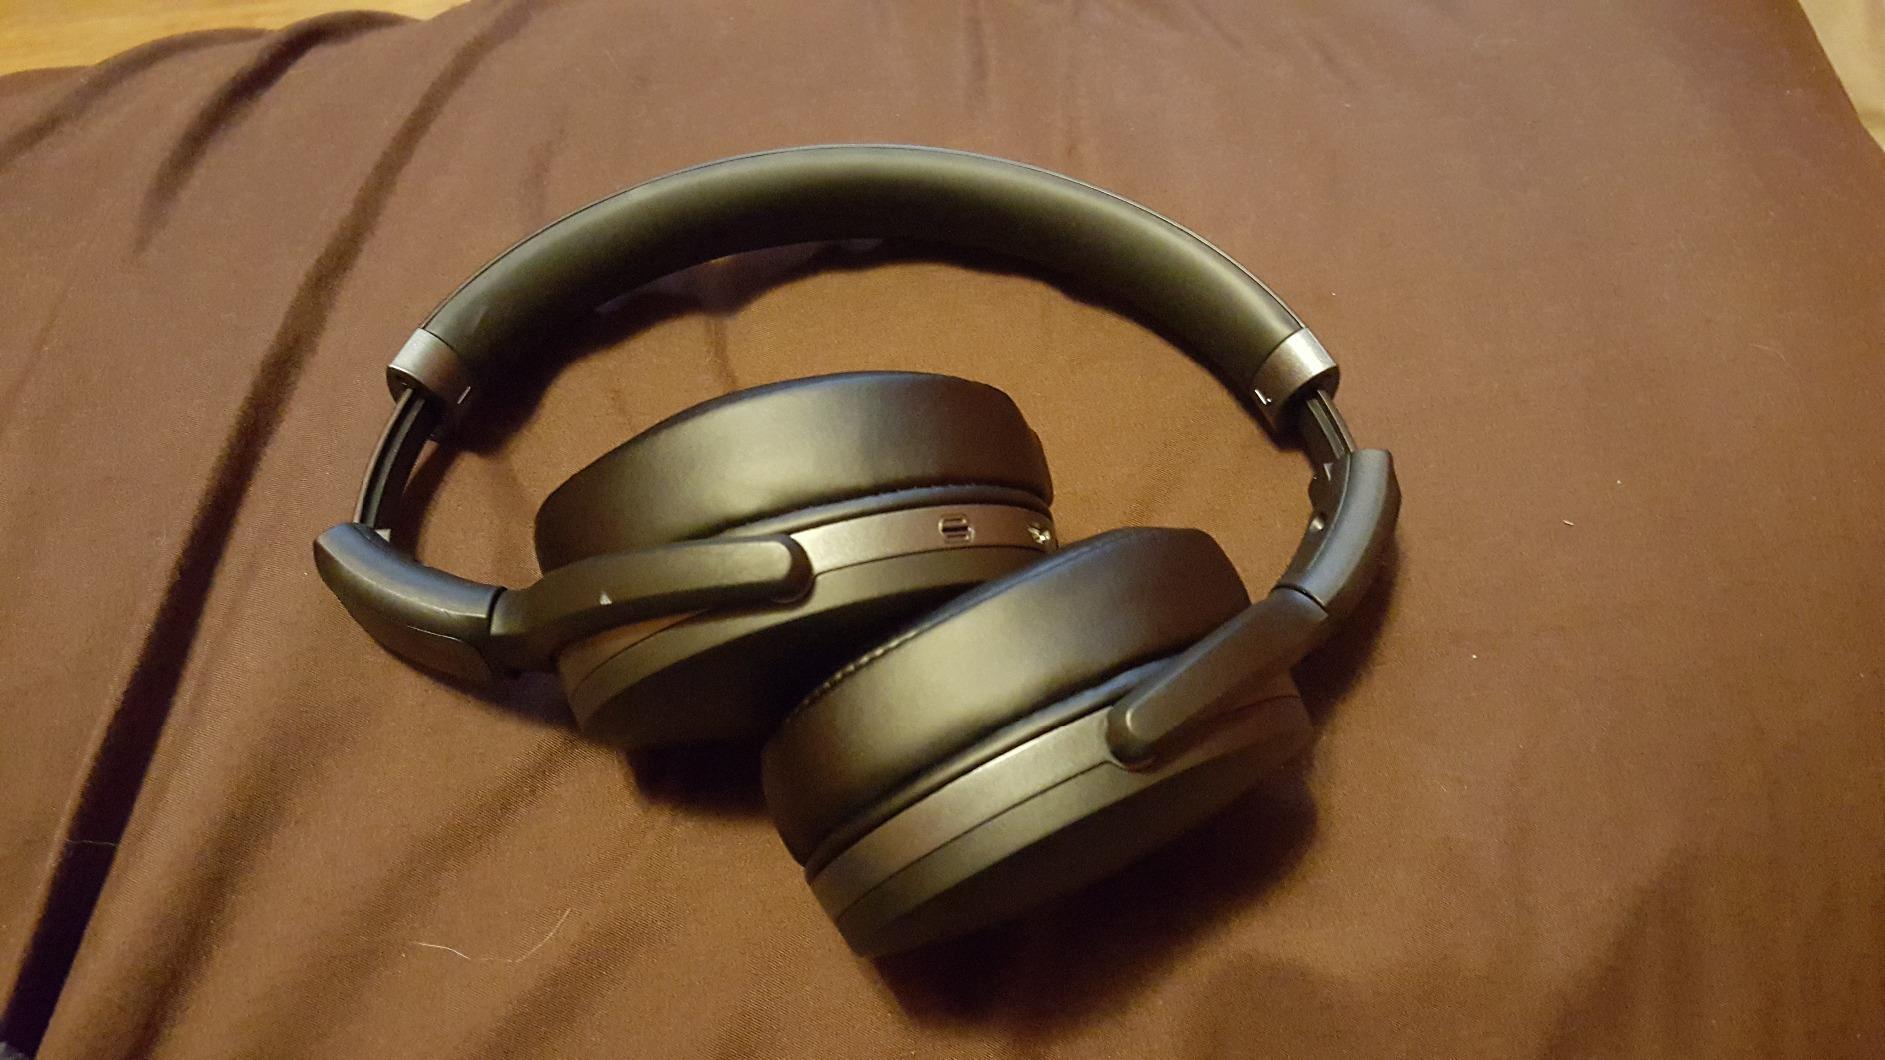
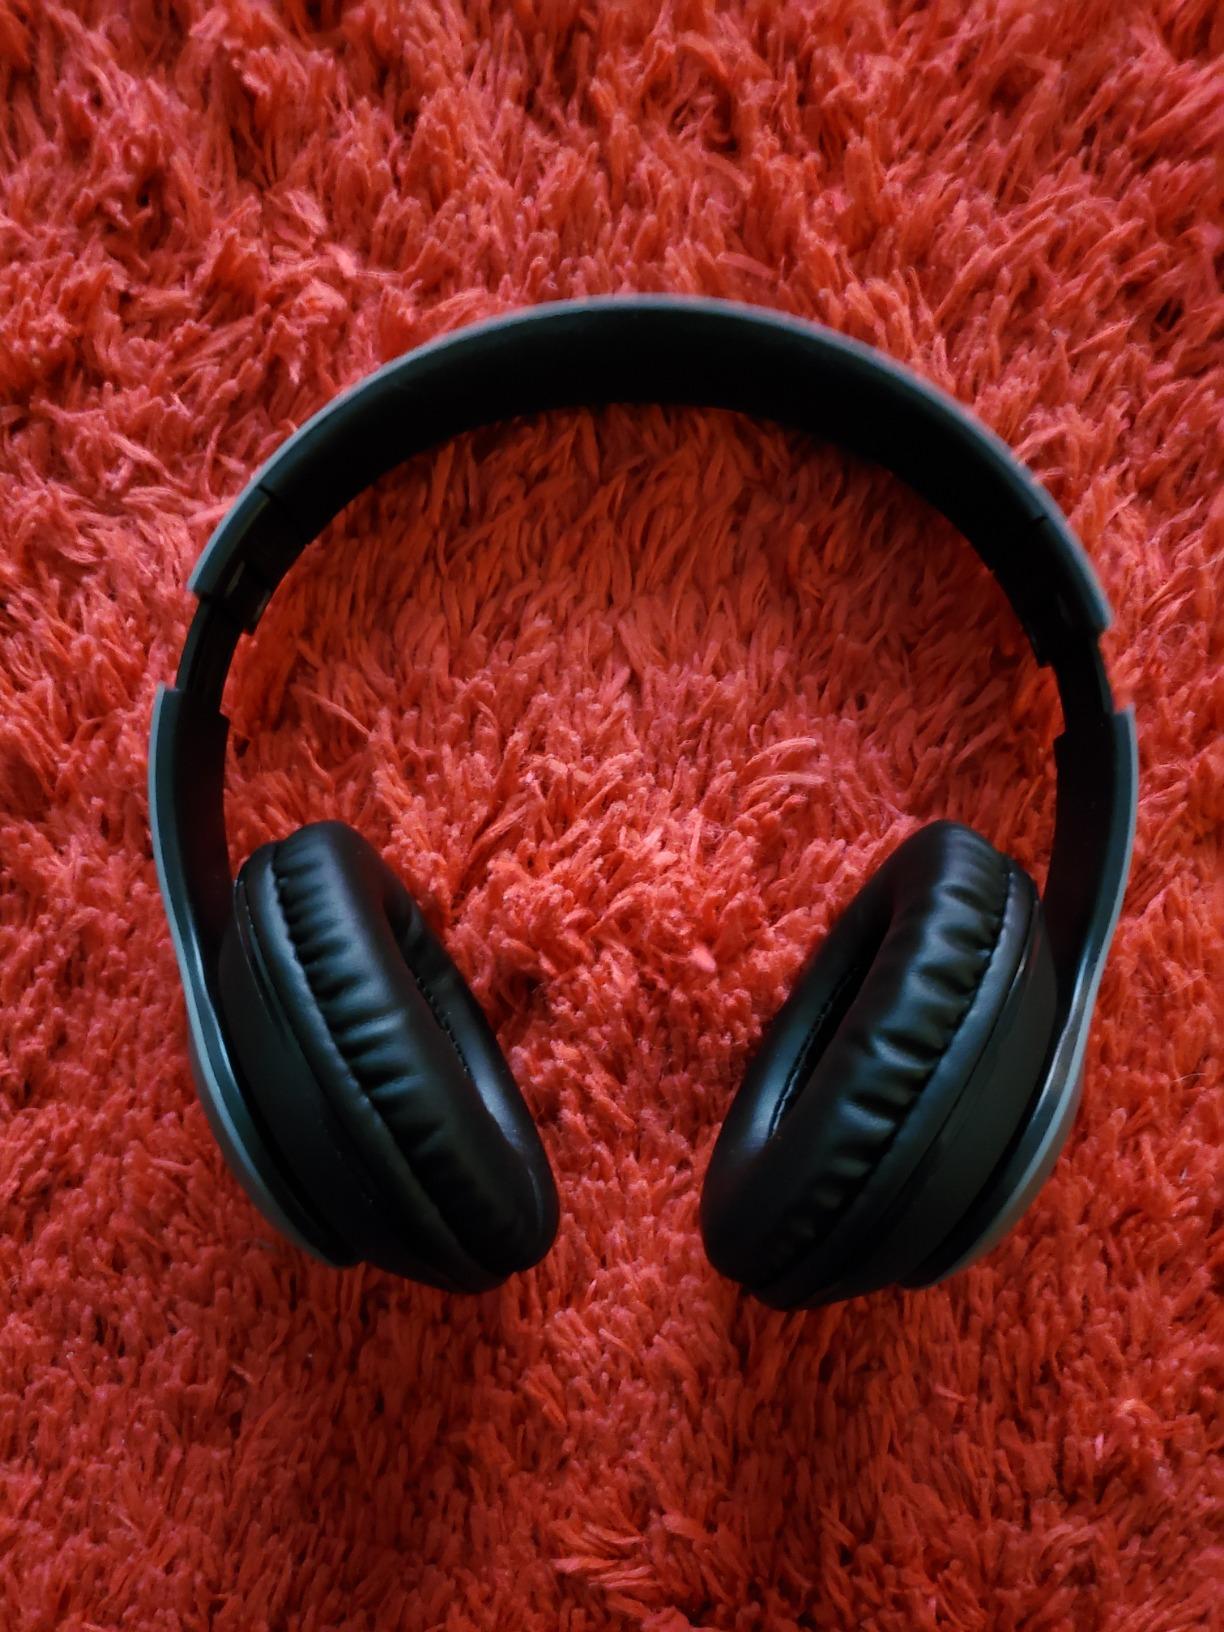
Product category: headphones
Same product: no